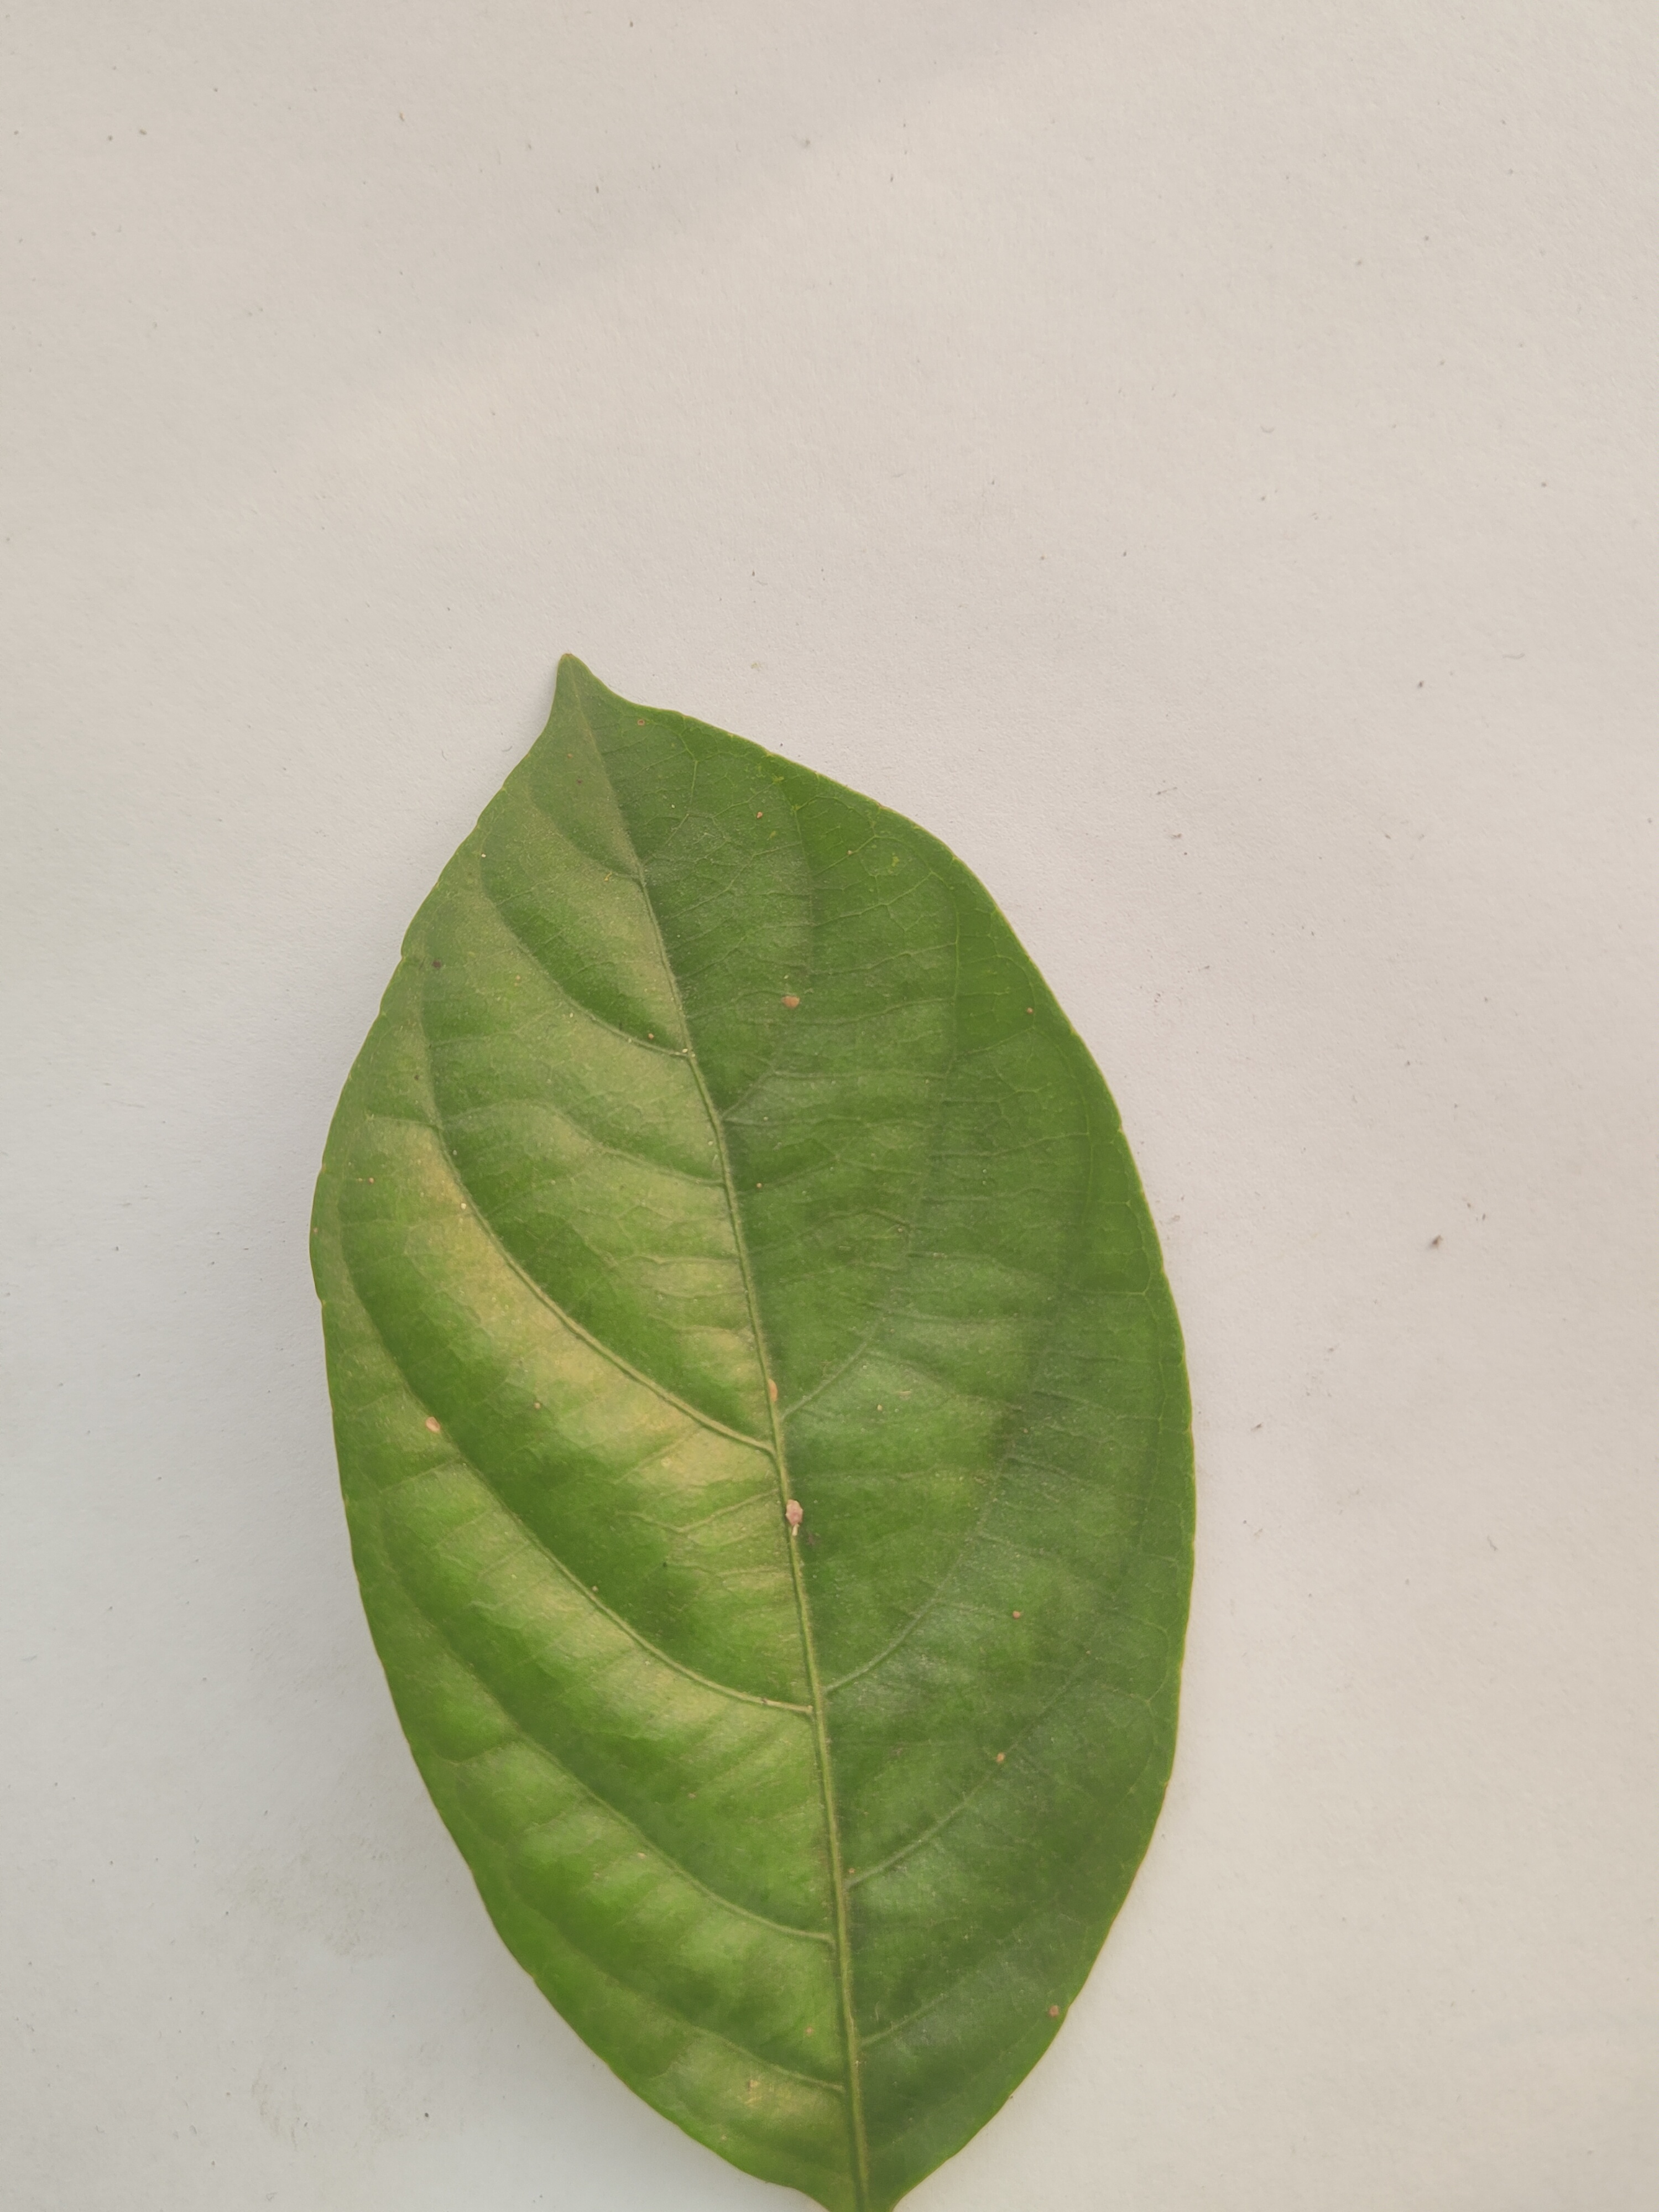
Leaf variety: Lotkon